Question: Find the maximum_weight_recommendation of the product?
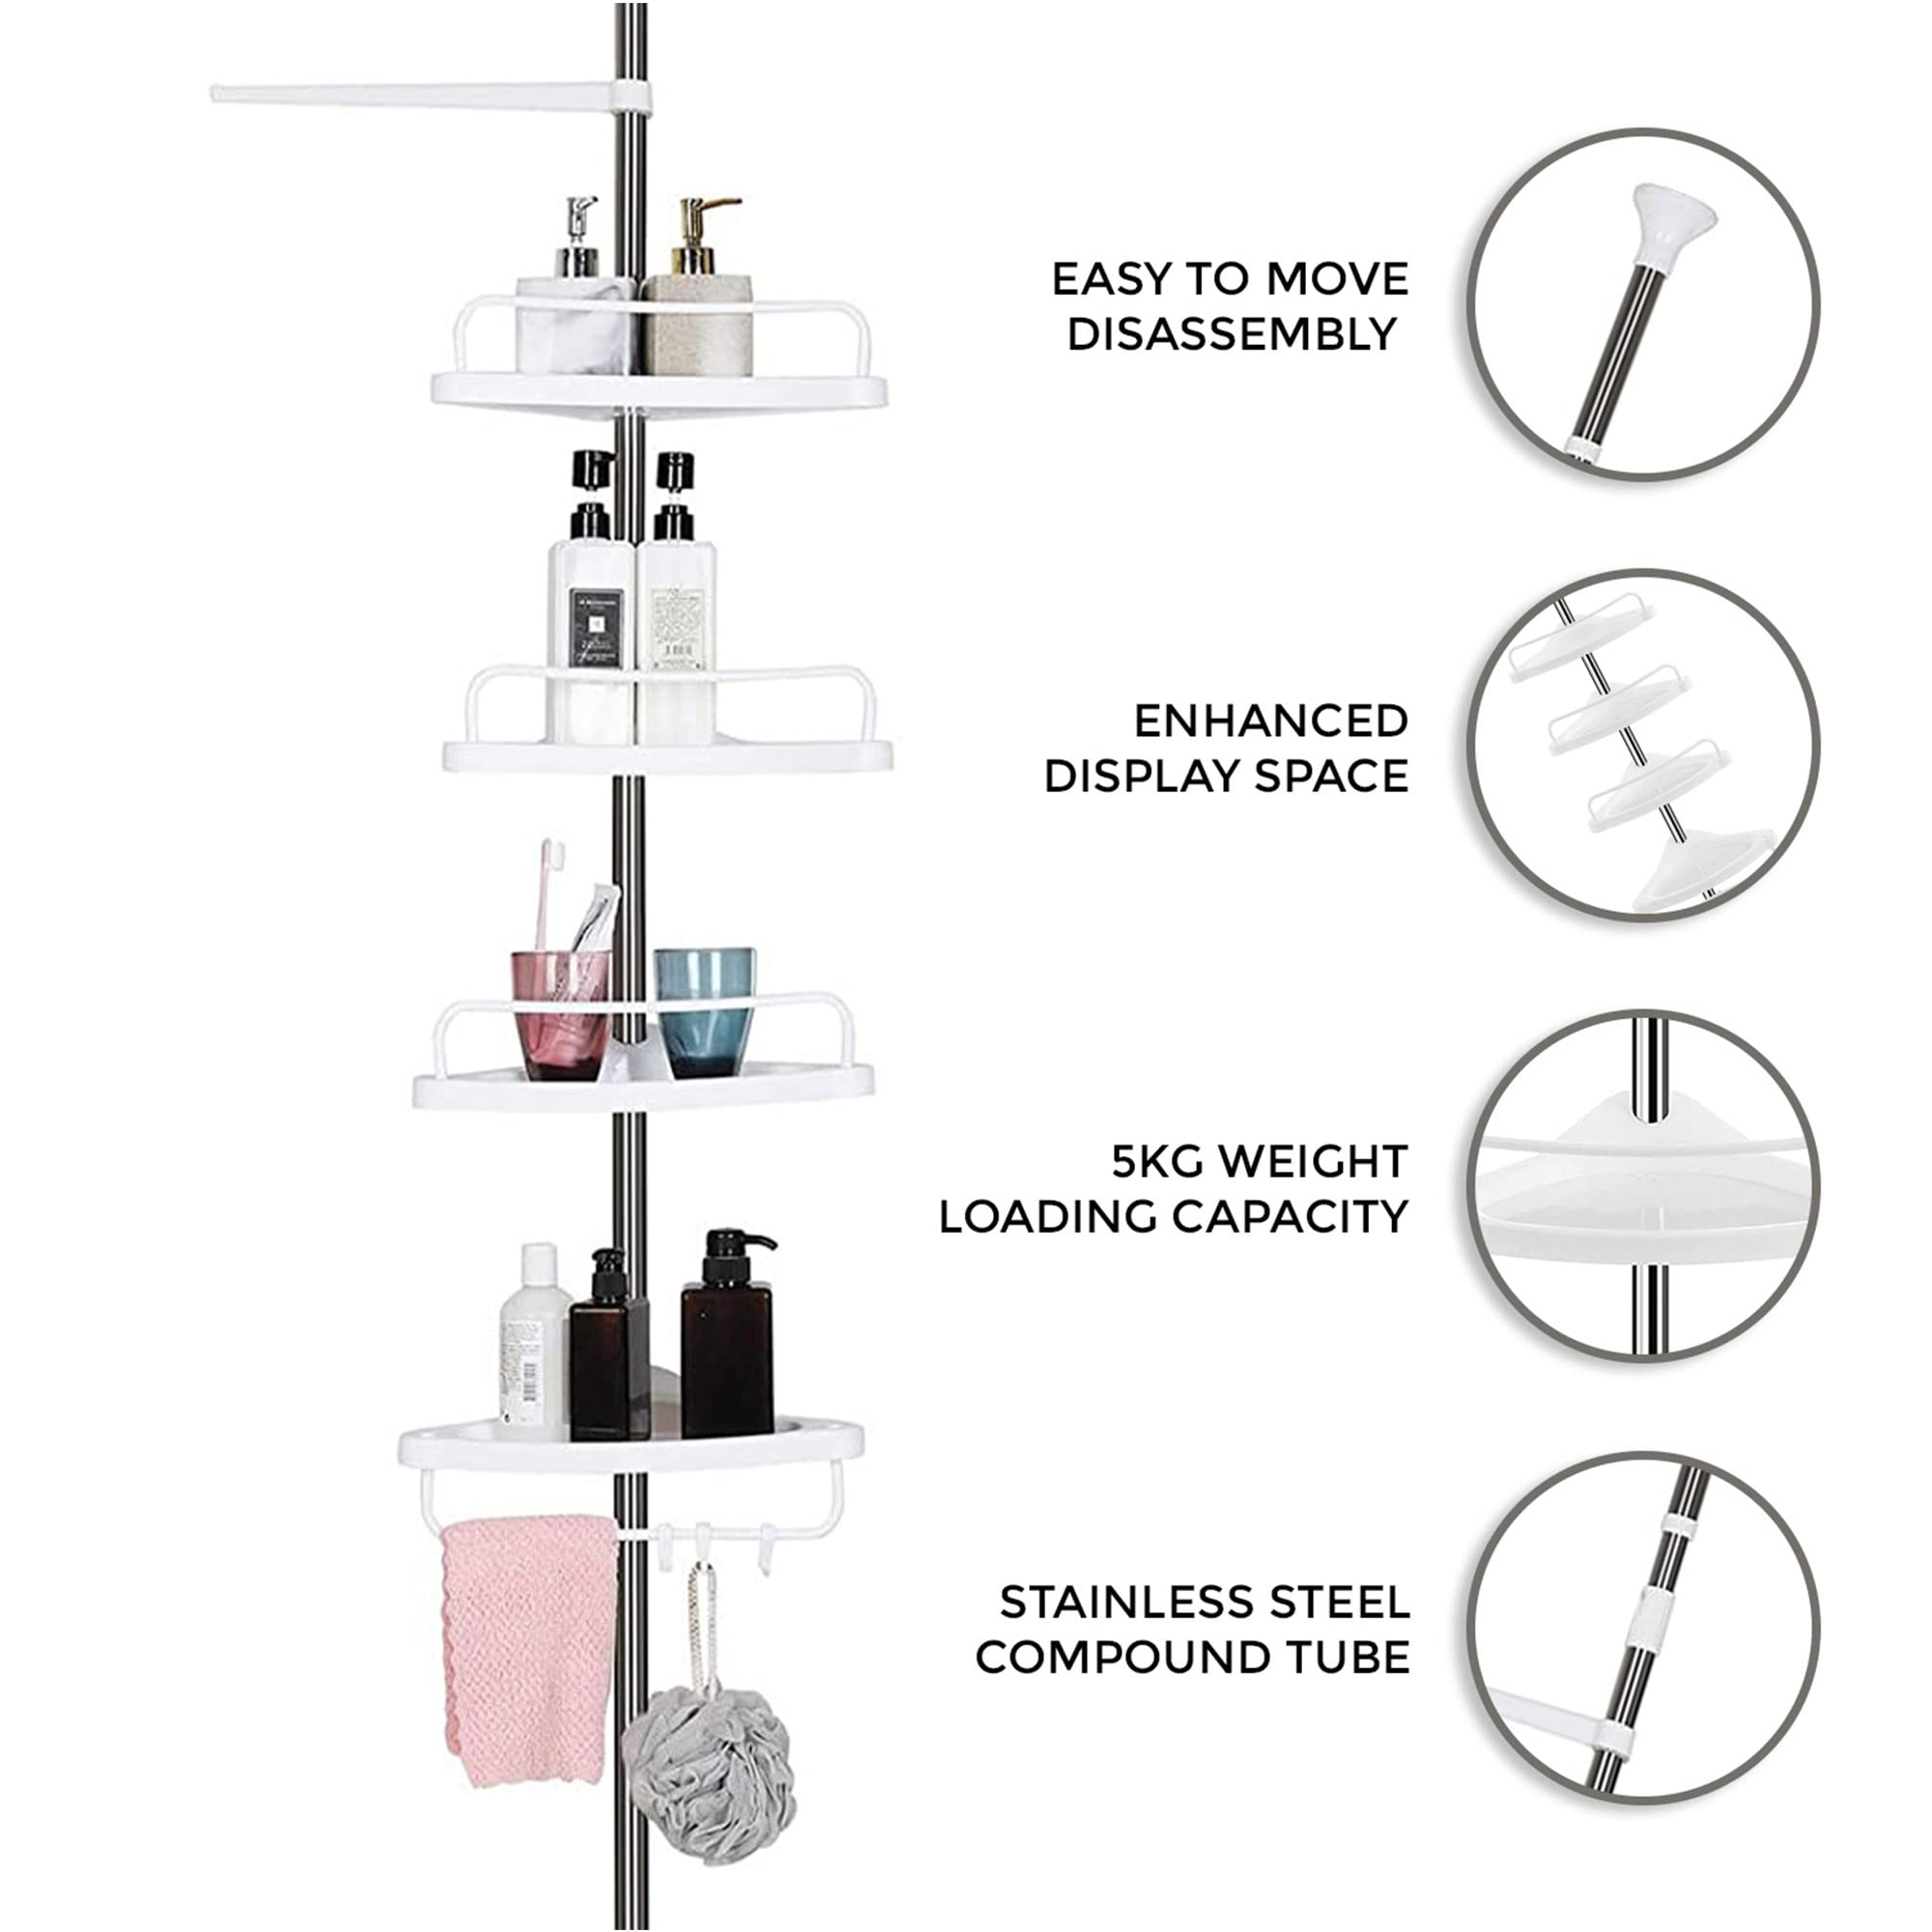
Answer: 5.0 kilogram